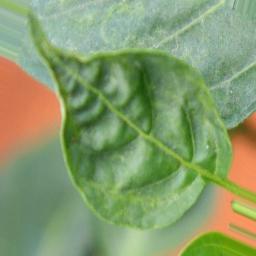
Label: mites_and_trips